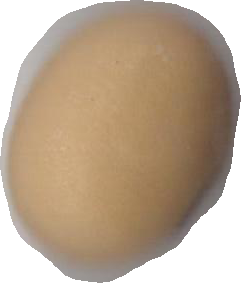
Variety: Anjasmoro